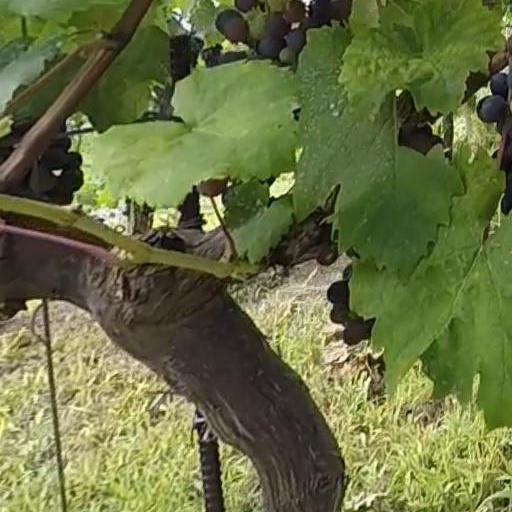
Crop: grape